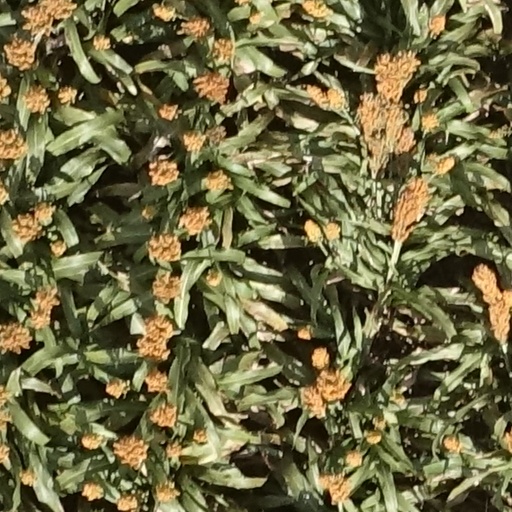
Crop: sorghum